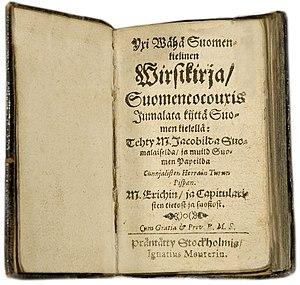
Hemminki Maskulainen ou Hemming Henrikinpoika Hollo ou Hemmingius Henrici ou Hemminki Masku est un prêtre finlandais, auteur de cantiques et traducteur vers le finnois.